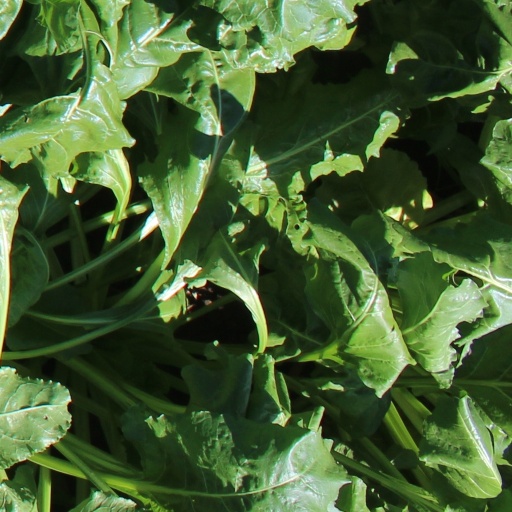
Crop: sugar beet